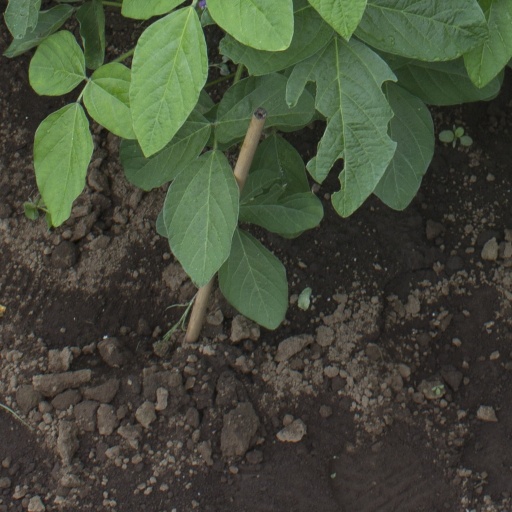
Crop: soybean